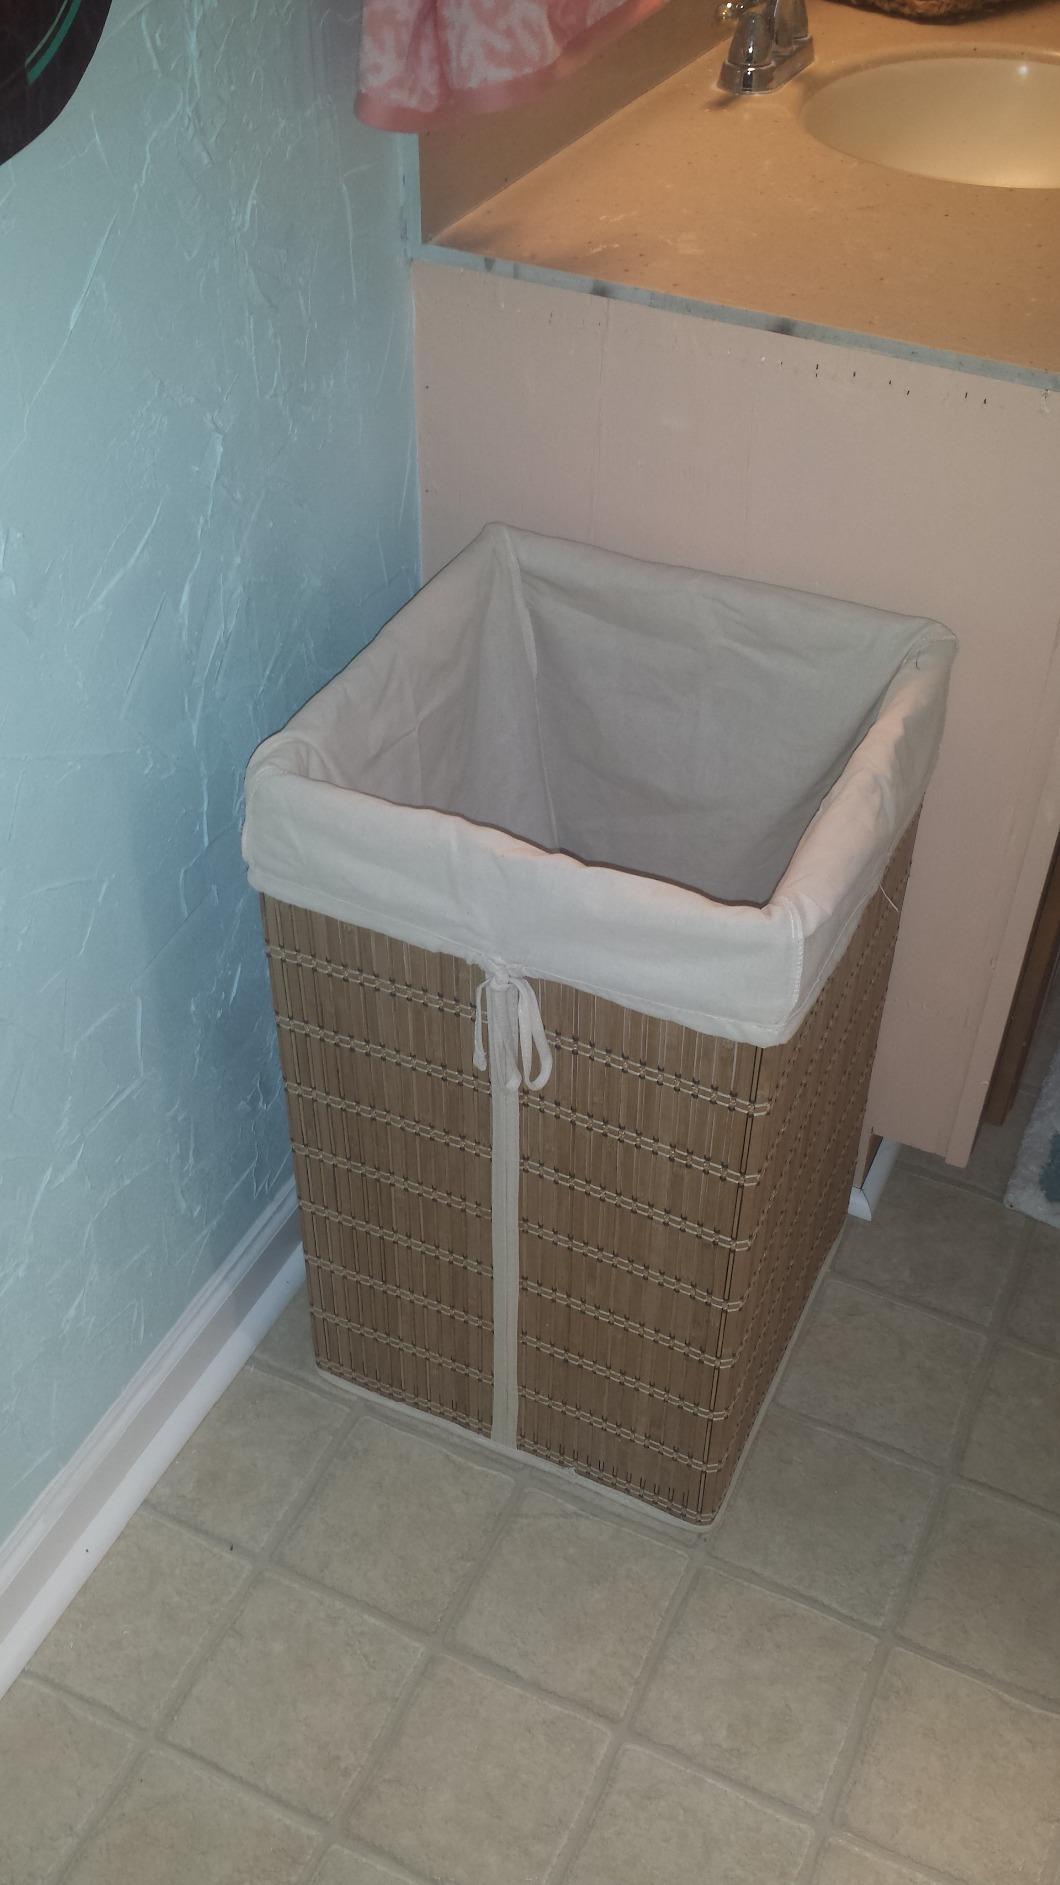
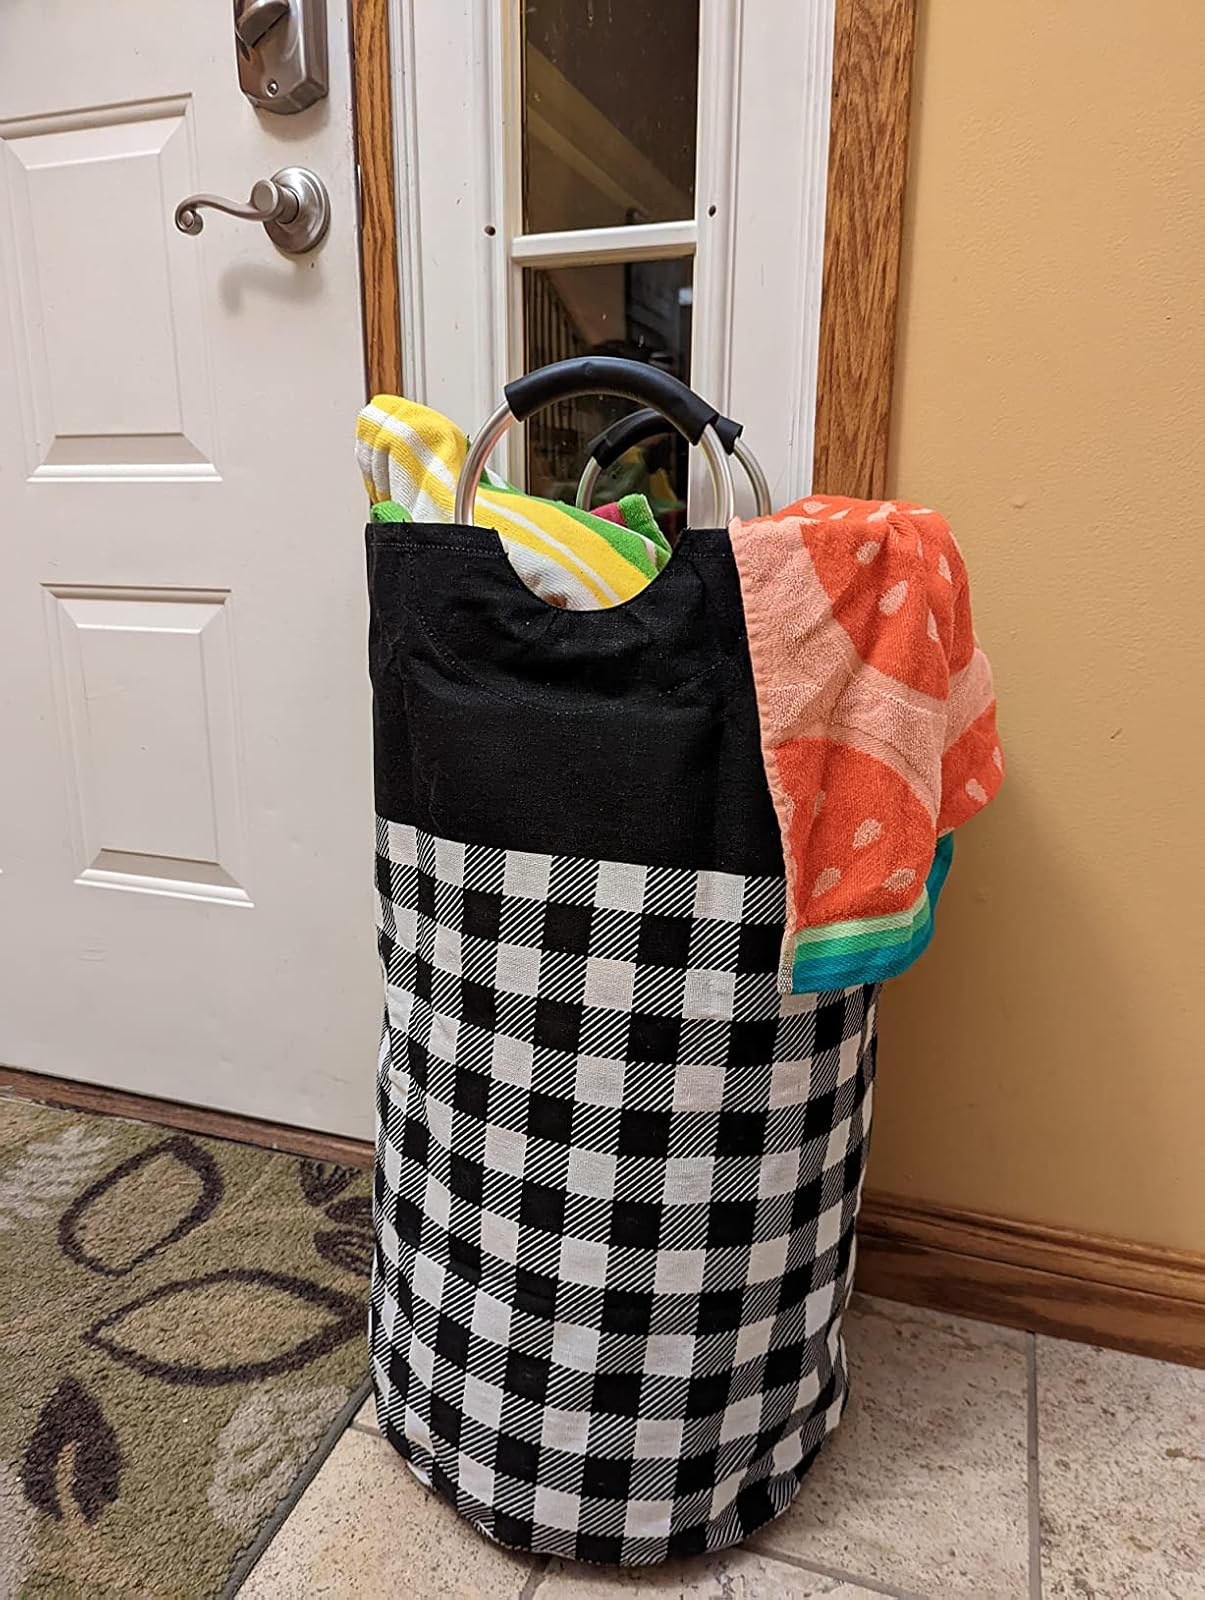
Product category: items_hamper
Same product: no